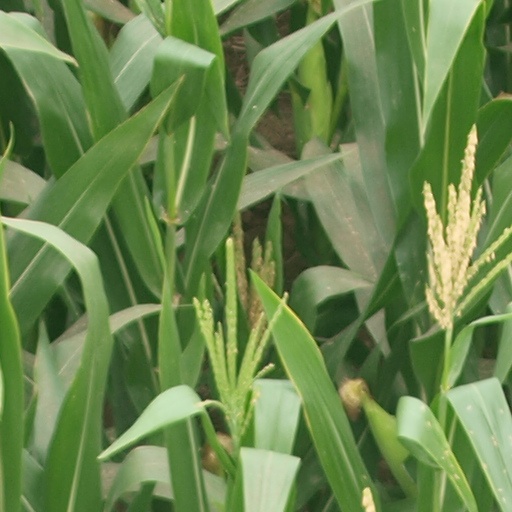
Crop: maize; corn